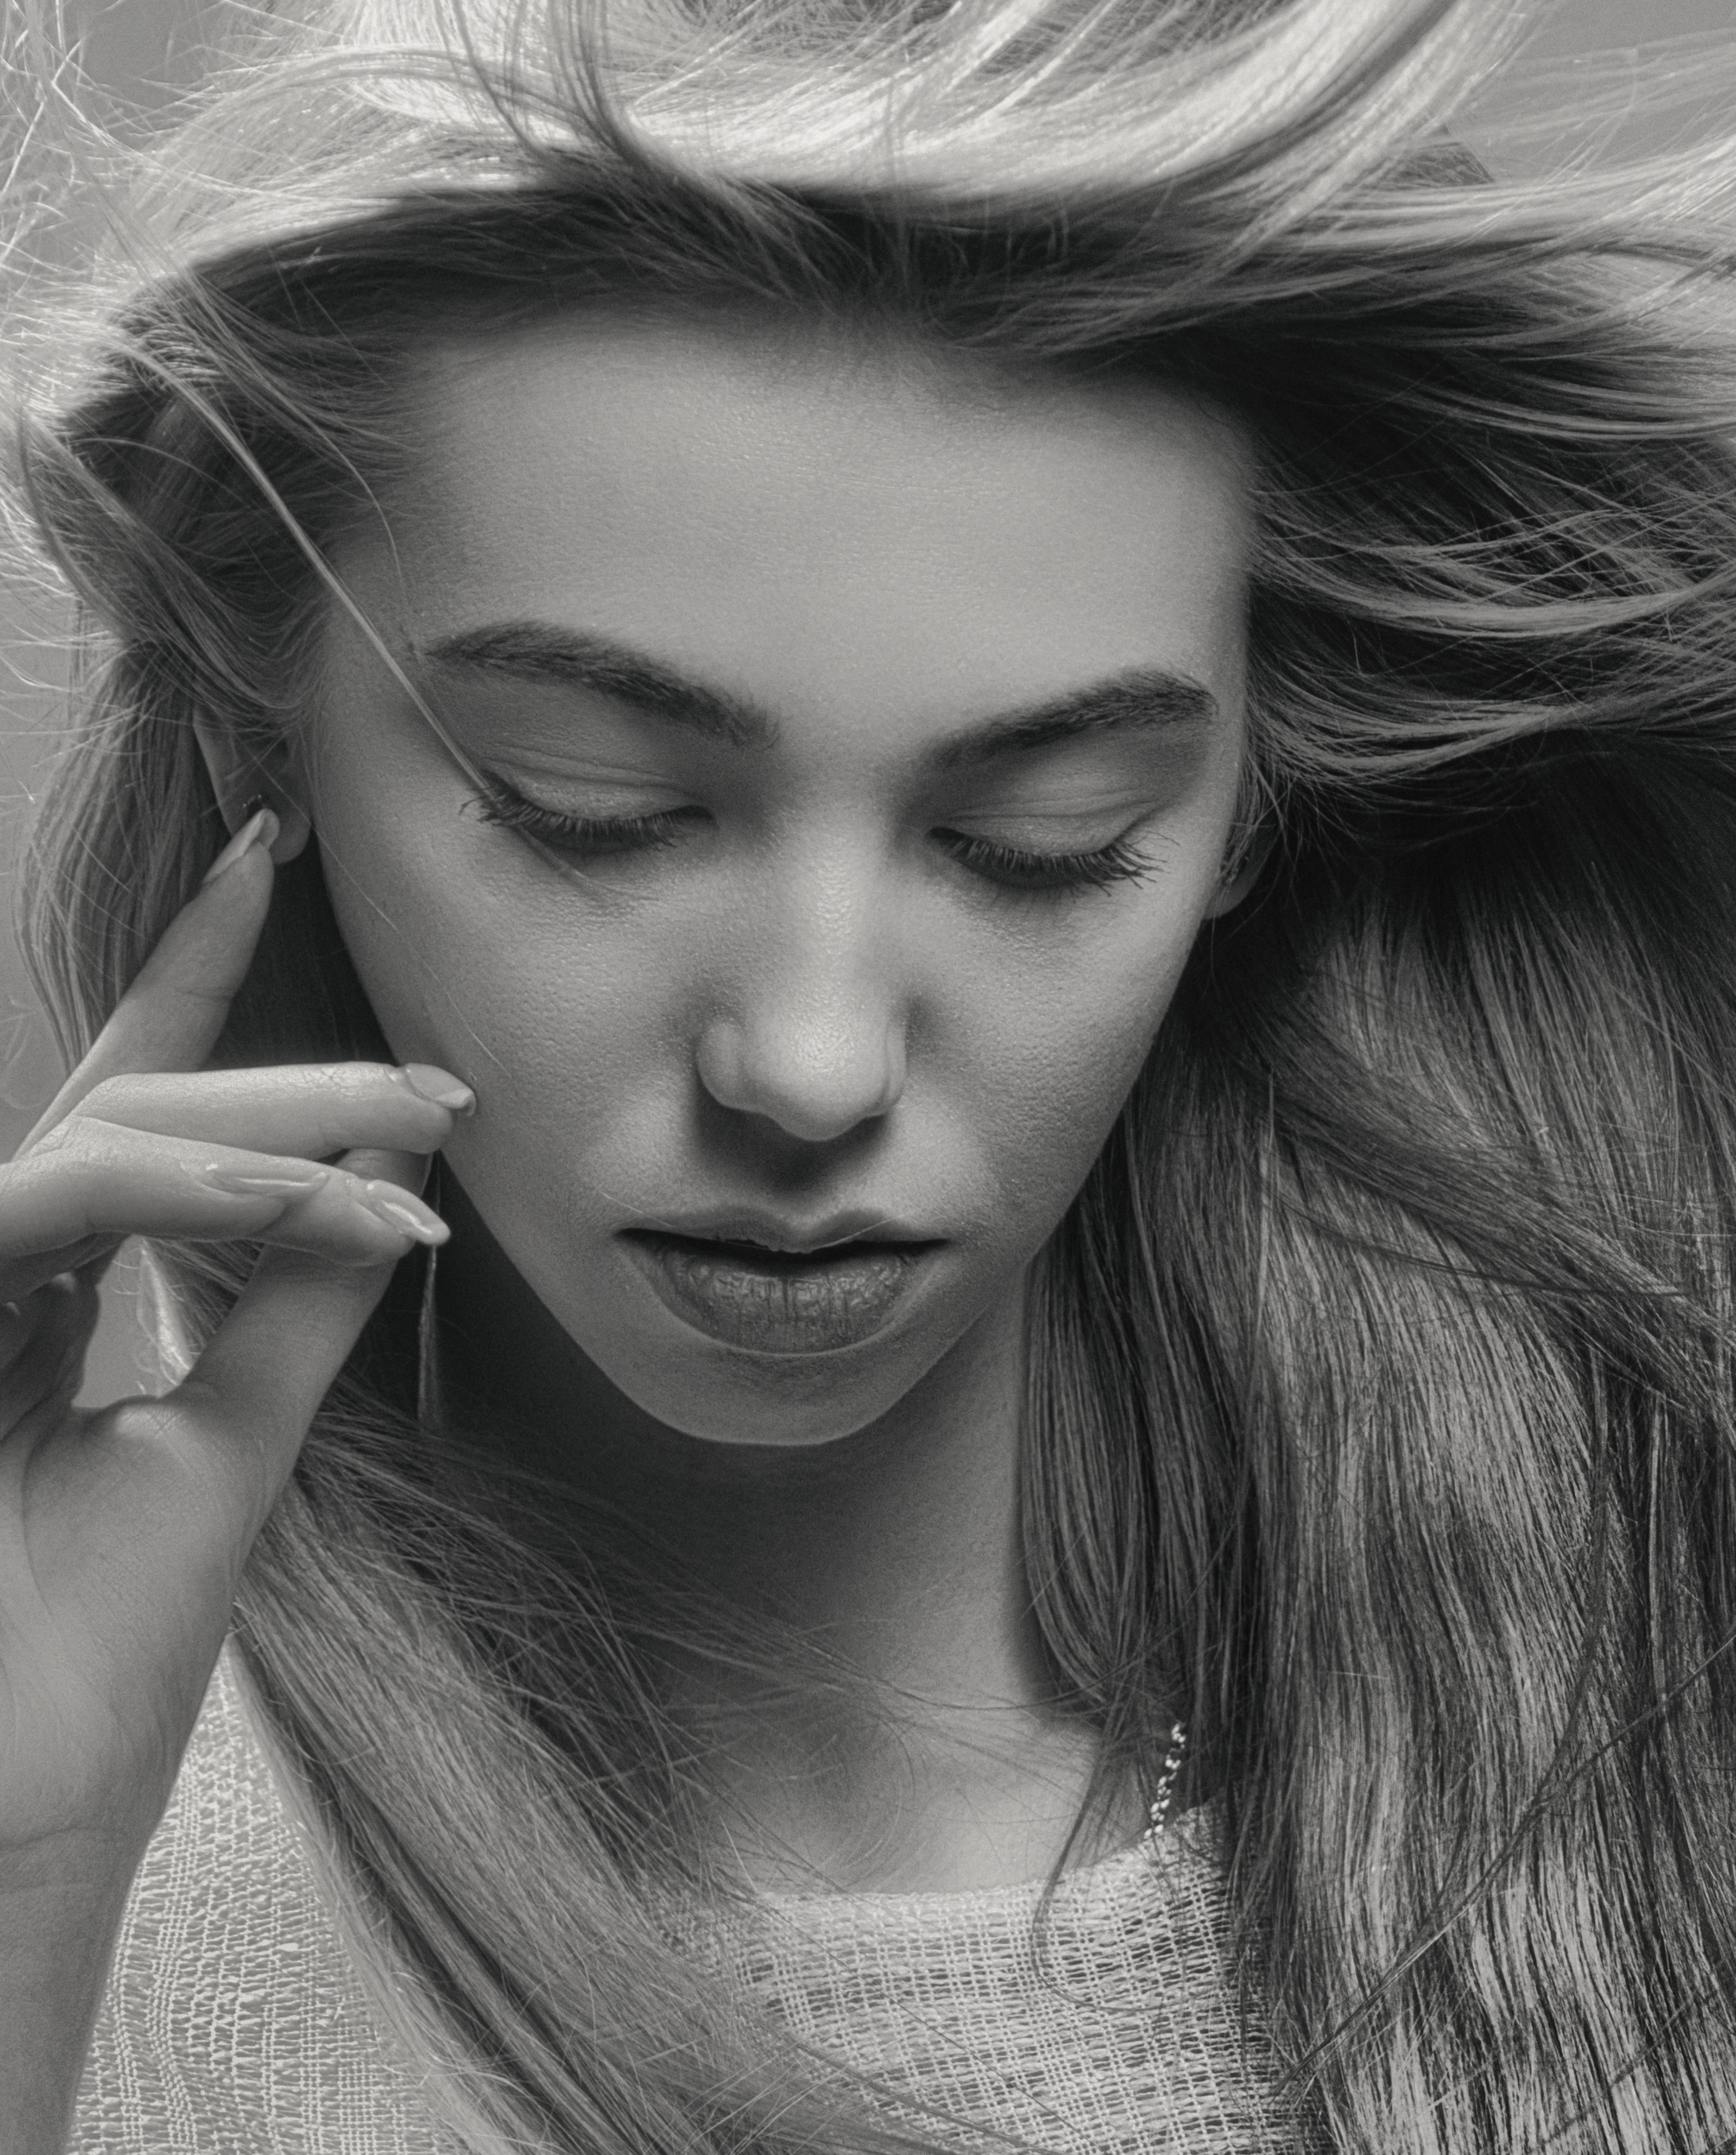
portrait, girl, body, retro, face, beautiful, look, studio, monochrome, donate, nose, hair, skin, lip, chin, shoulder, eyelash, mouth, black, flash photography, makeover, jaw, neck, eye liner, iris, gesture, black and white, style, cool, layered hair, fashion model, black hair, long hair, Step cutting, monochrome photography, brown hair, lipstick, blond, close up, fashion design, art model, fashion accessory, electric blue, eye shadow, jewellery, stock photography, hair coloring, surfer hair, portrait photography, feathered hair, chest, cosmetics, mascara, photo shoot, darkness, eyelash extensions, model, photography